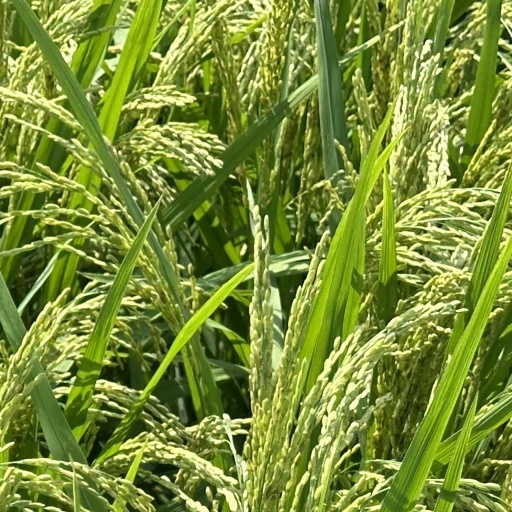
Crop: rice